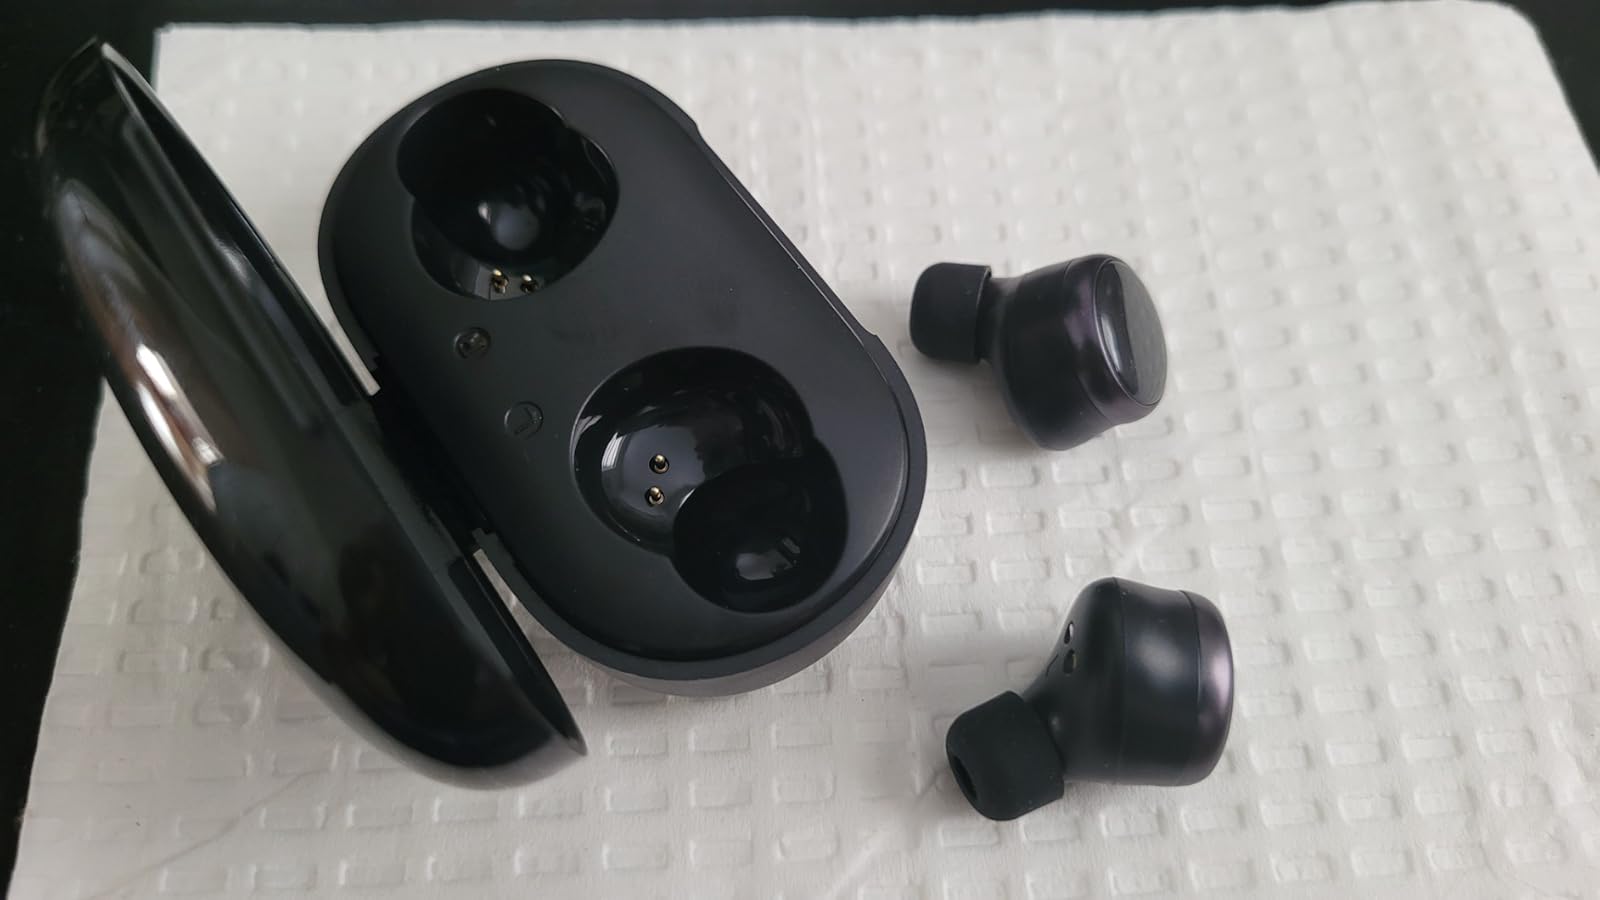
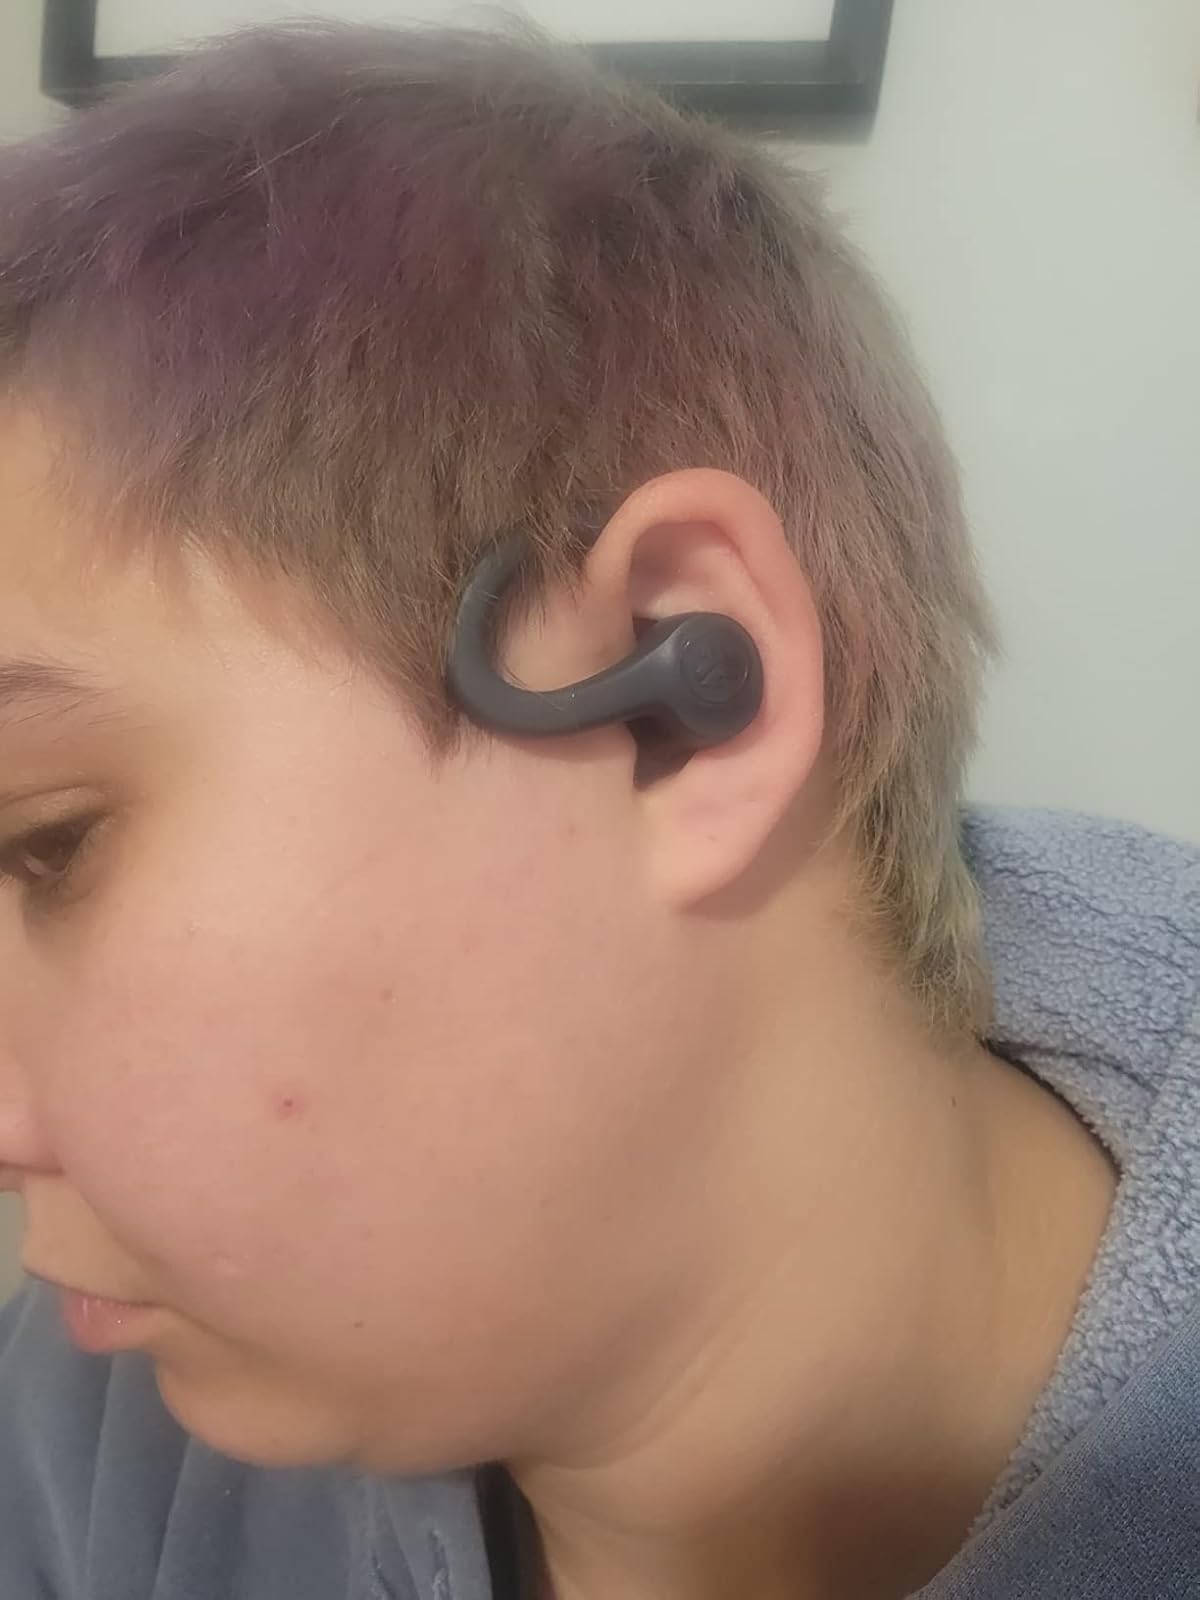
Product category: earbuds
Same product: no